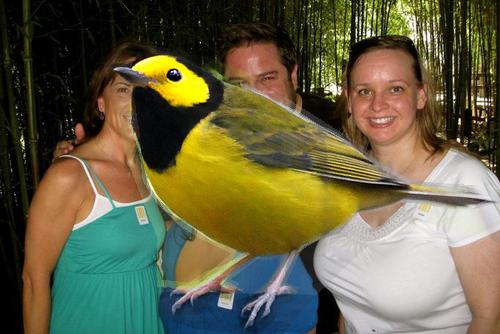
Bird species: Hooded_Warbler
Bird type: landbird
Background: land